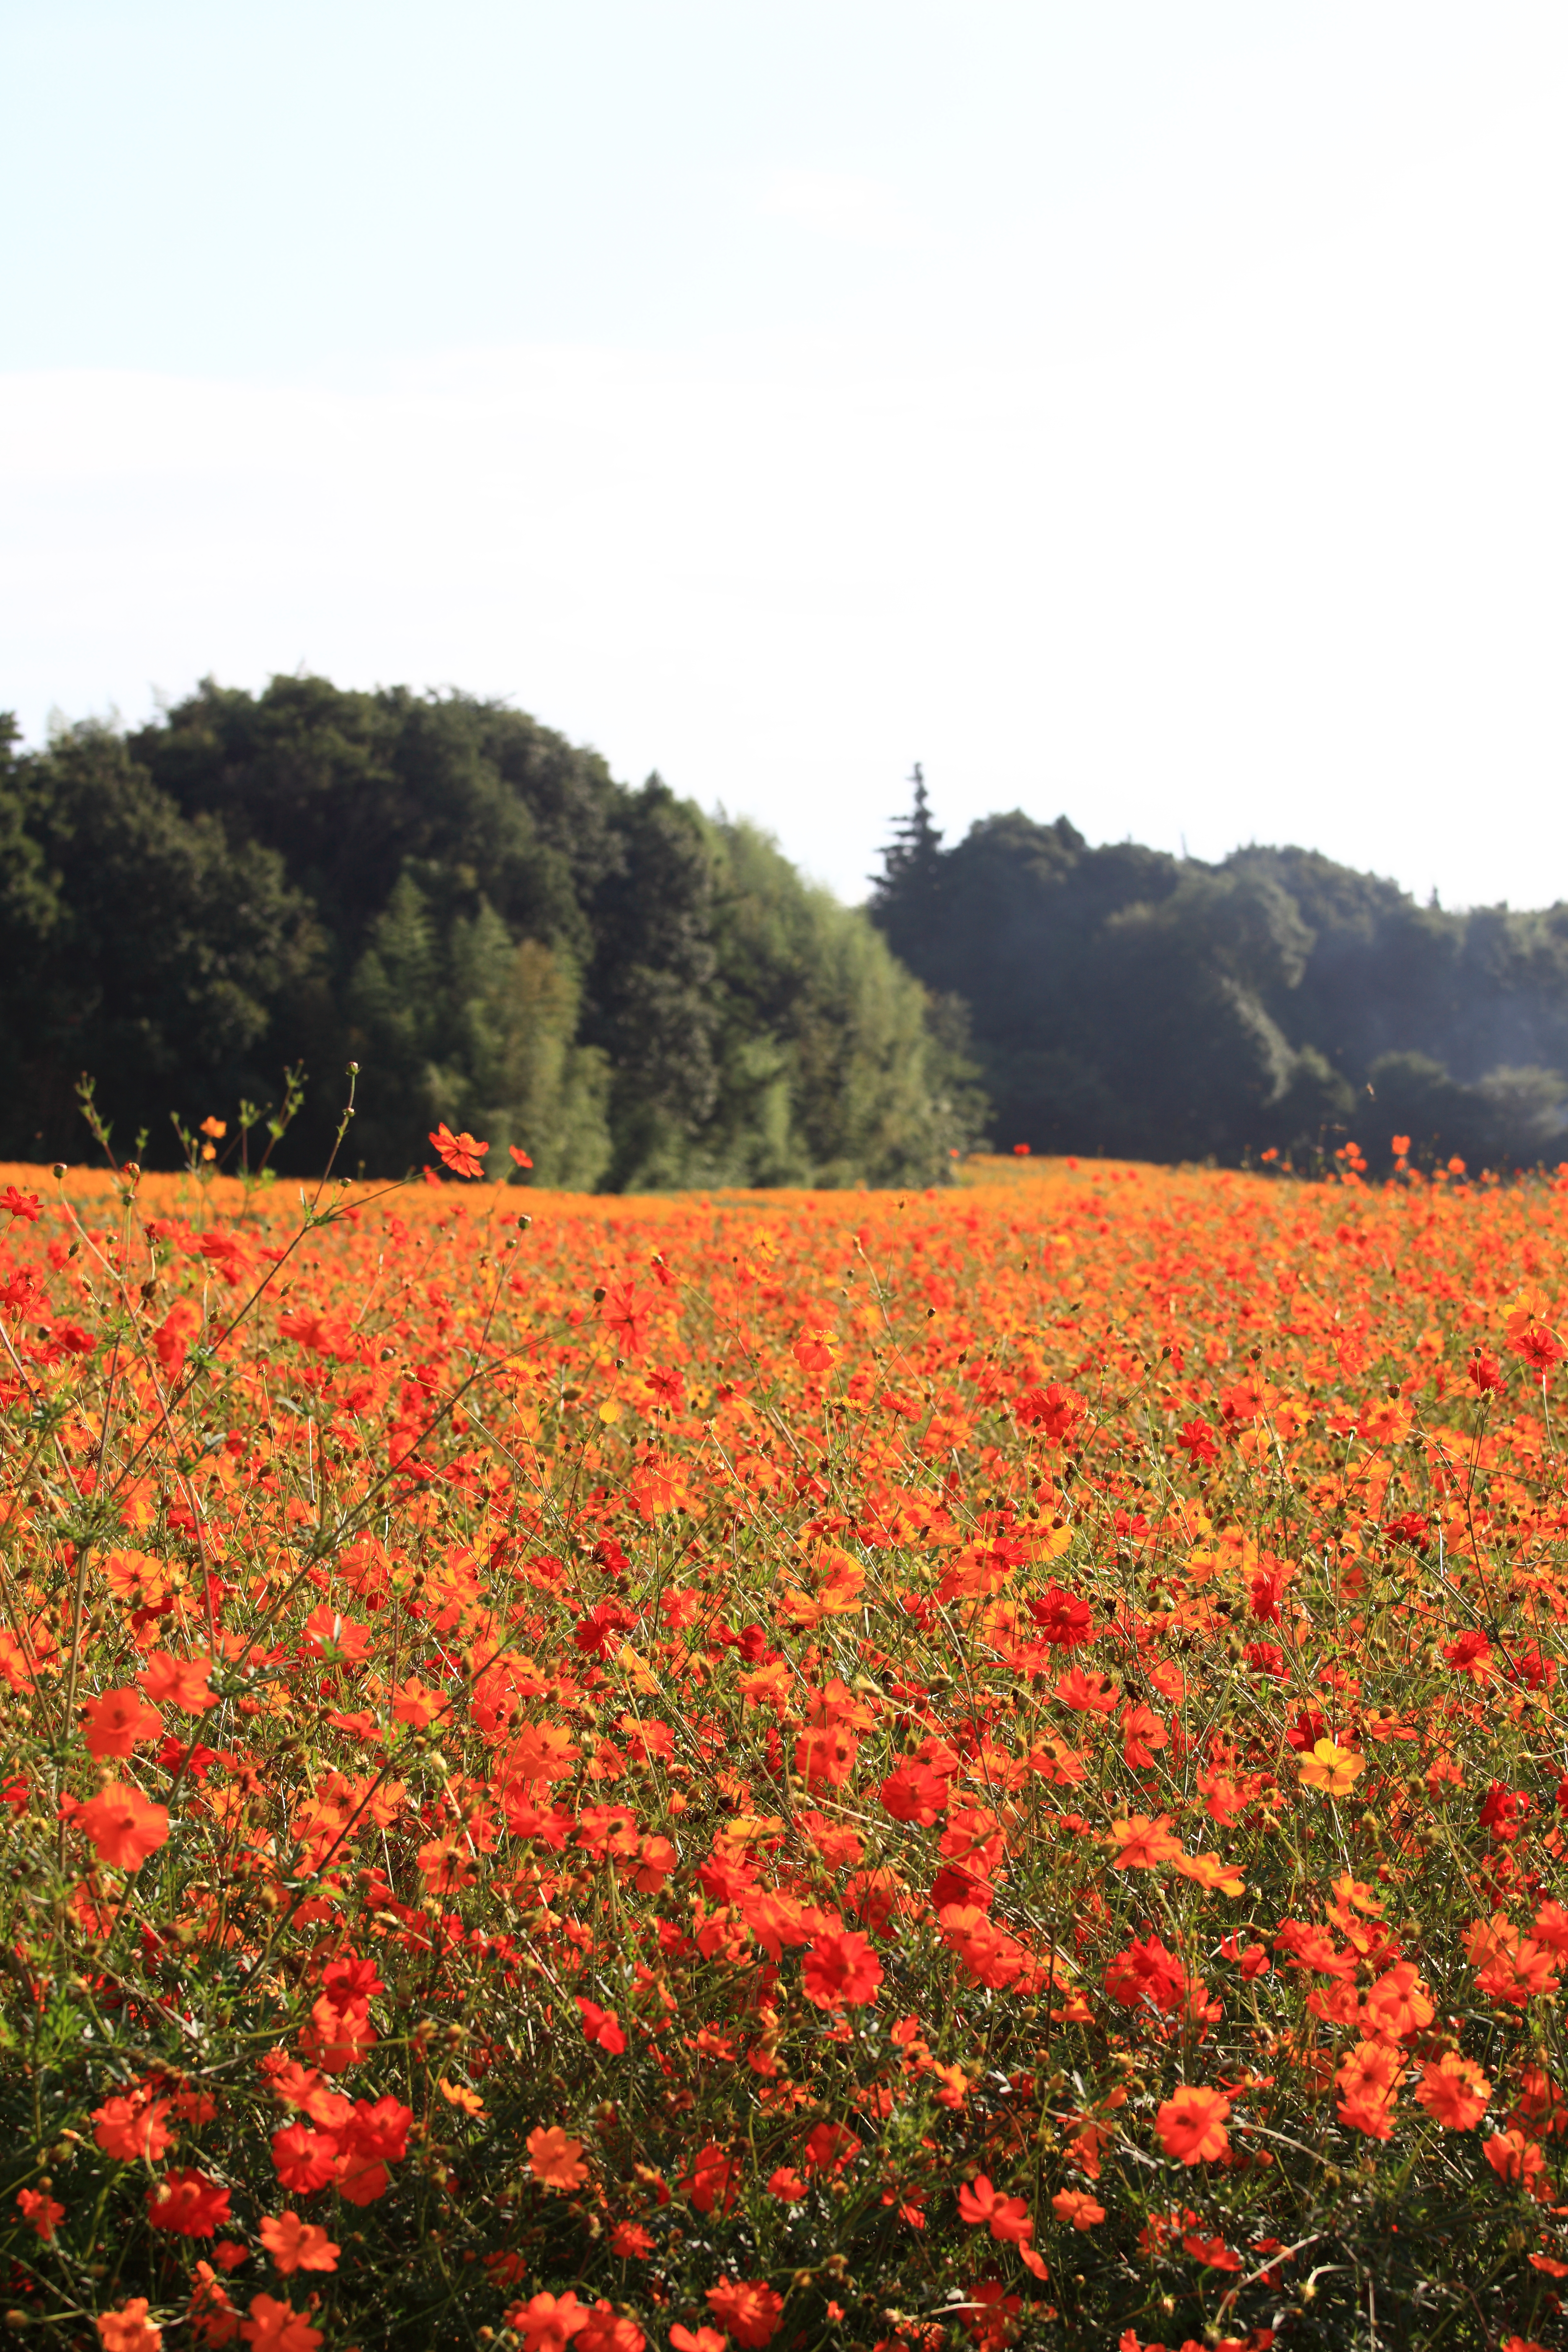
landscape, plant, field, meadow, prairie, cosmos, flower, view, high, autumn, flora, wildflower, grassland, 5d, hires, poppy, markii, hi, res, resolution, flowering plant, land plant, poppy family